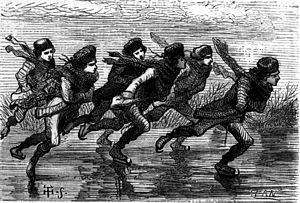
Le patin à glace est un sport de loisir, artistique consistant à glisser sur des étendues d'eau glacée ou souvent nommé du nom de patinoire, à l'aide de patins à glace. Un patin est muni d'une lame tranchante qui permet d'avancer. Le reste est en quelque sorte un soulier. En résumé, c'est un soulier muni d'une lame.
Jules Théophile Schuler né à Strasbourg le 18 juin 1821 et mort dans la même ville le 26 janvier 1878 est un peintre, illustrateur et graveur français.